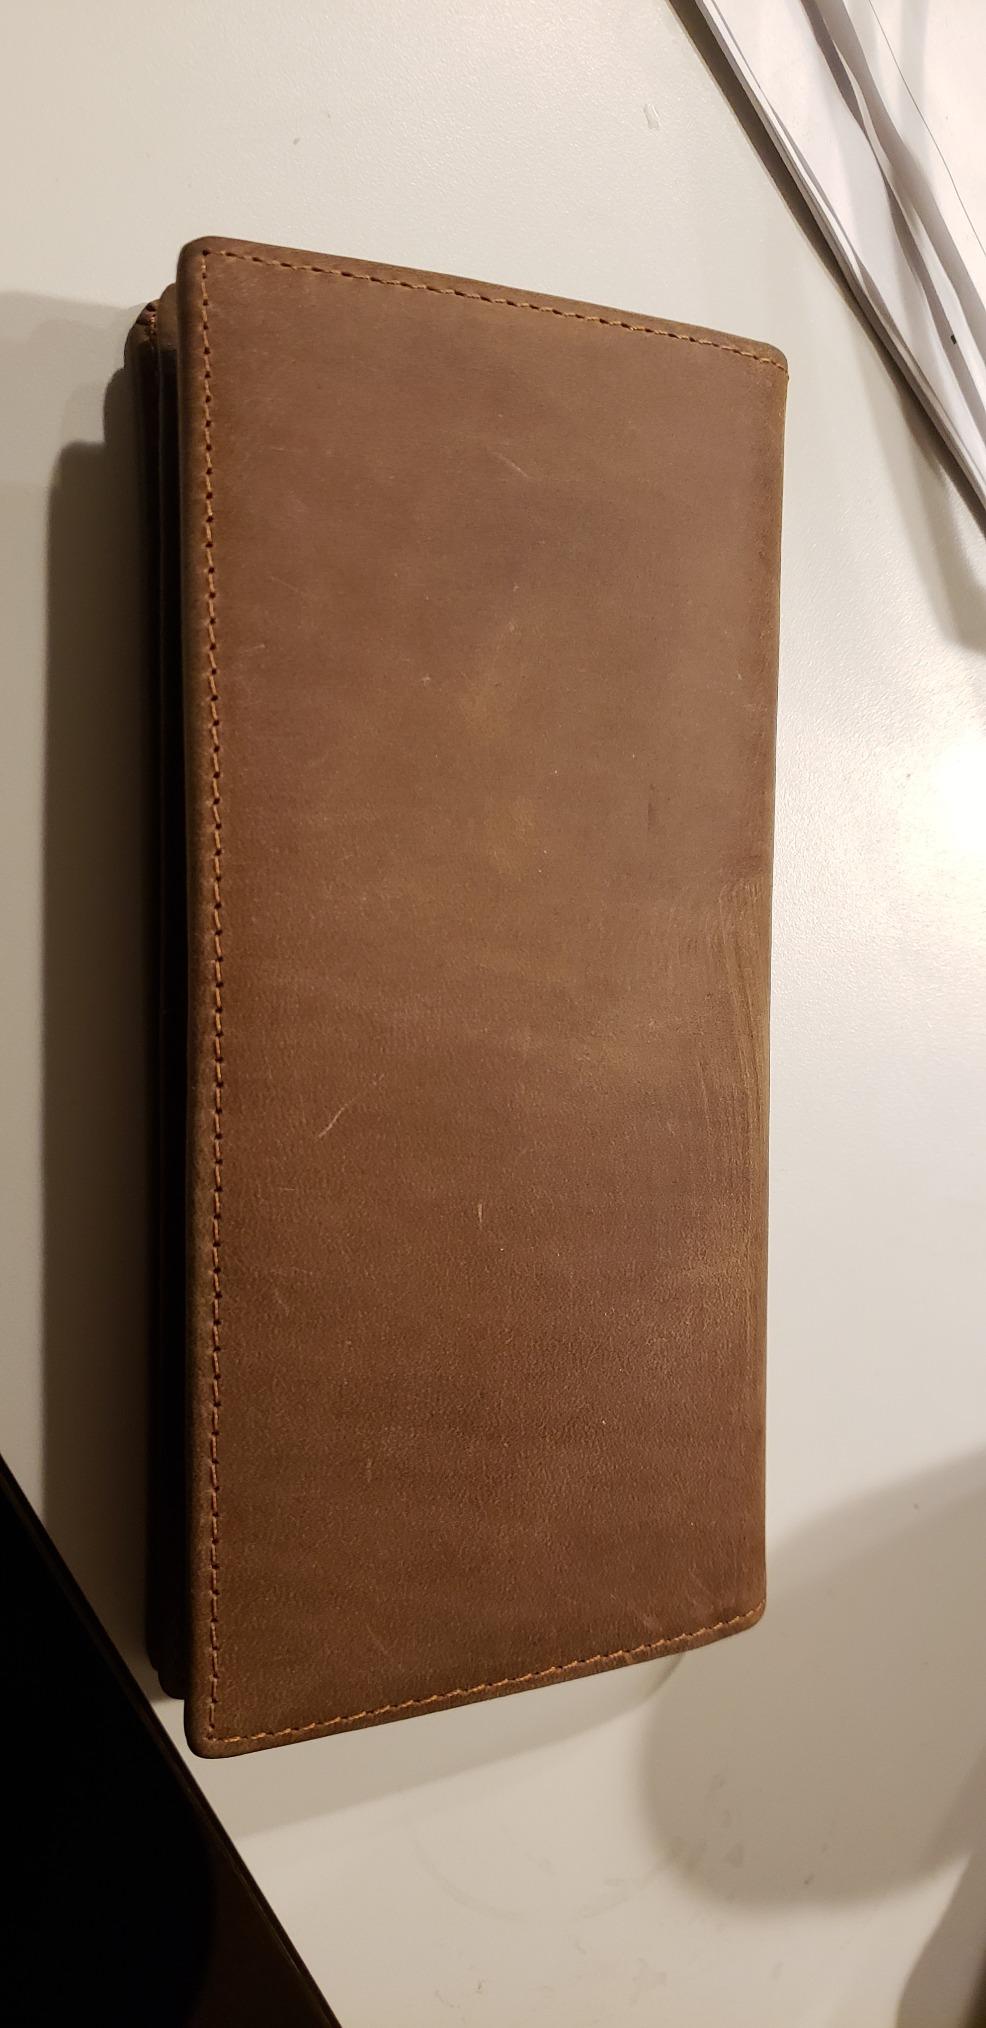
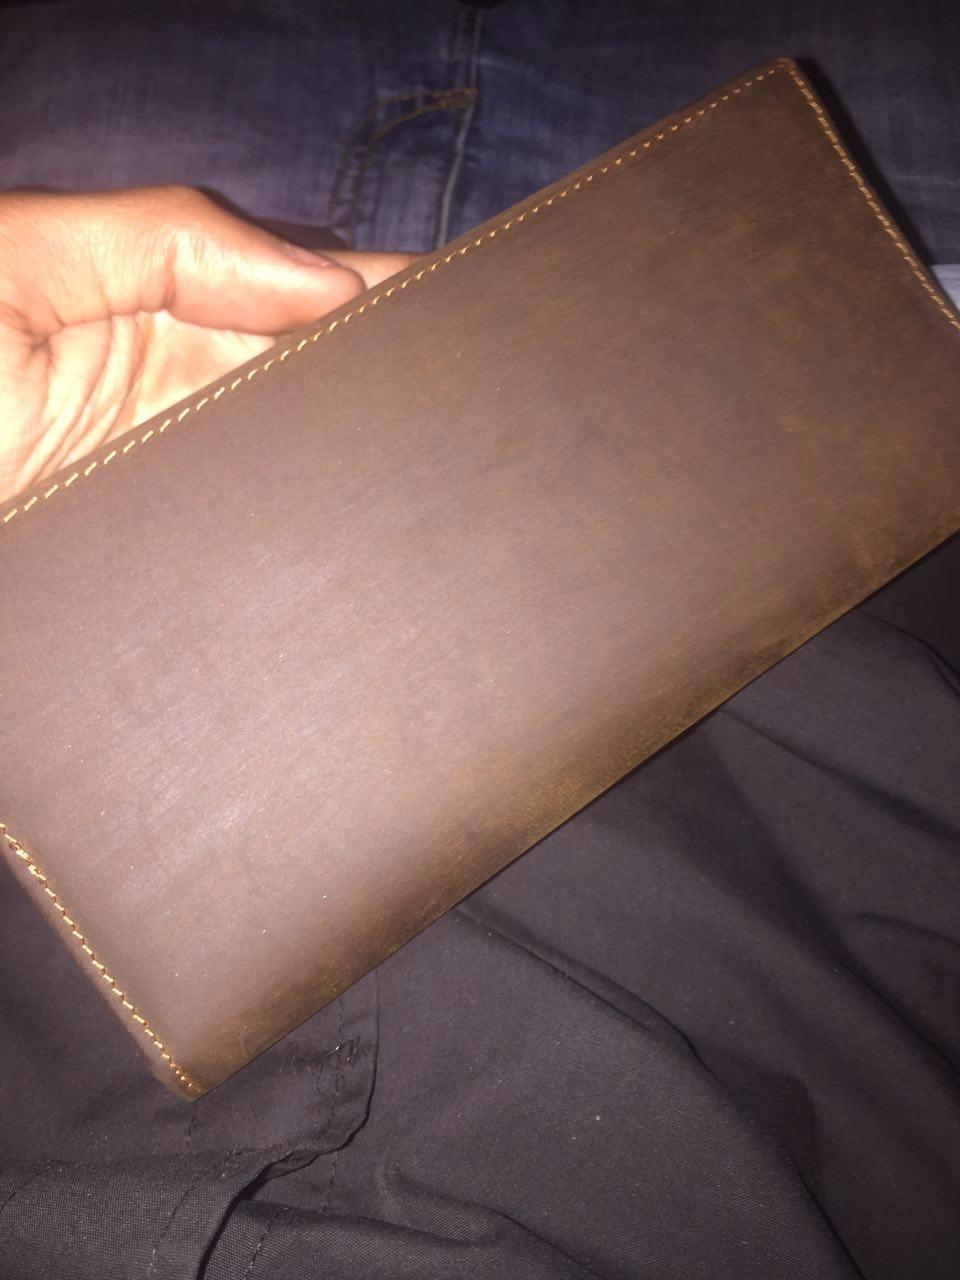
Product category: accessories_wallet
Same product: yes